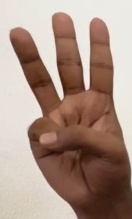
ASL sign: 6